Fire making

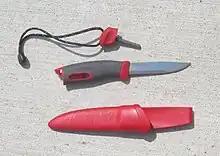
This Mora camping knife has a ferrocerium rod stored in the handle, which can be used to make sparks to ignite tinder.

Some fire-starting systems use a ferrocerium rod and a hard scraper to create hot sparks by manually scratching the ferro rod with a knife or sharp object to ignite man-made or natural tinder. Fire starters based upon ferrocerium are popular with Woodcraft practitioners, bushcraft hobbyists and survivalists. Similar sparking devices have a built-in striking blade which provides an easy method for sparking with one hand. Another common type has the ferro rod attached to a magnesium bar that can be scraped with a knife to make a powdered tinder that will burn for a few seconds.